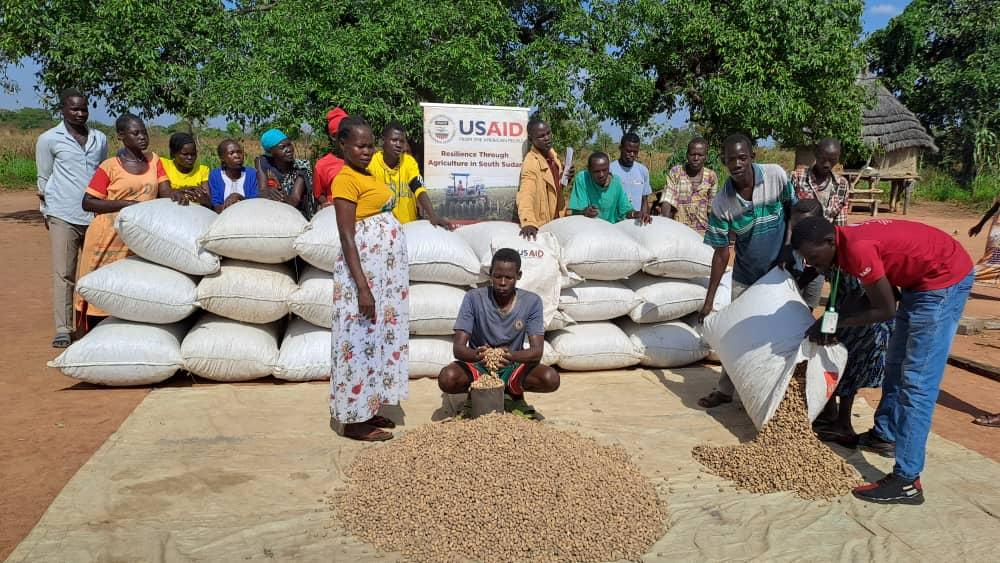
Mbegu za mazao zilizohifadhiwa vizuri katika eneo maalumu huku zikikusanywa pamoja kwa ajili ya kuhifadhiwa katika magunia madogo madogo, ili kutumika wakati wa upandaji wa mazao kuelekea shughuli za kilimo kwenye mashamba mbalimbali hususan mazao ya biashara pamoja na mazao ya chakula.